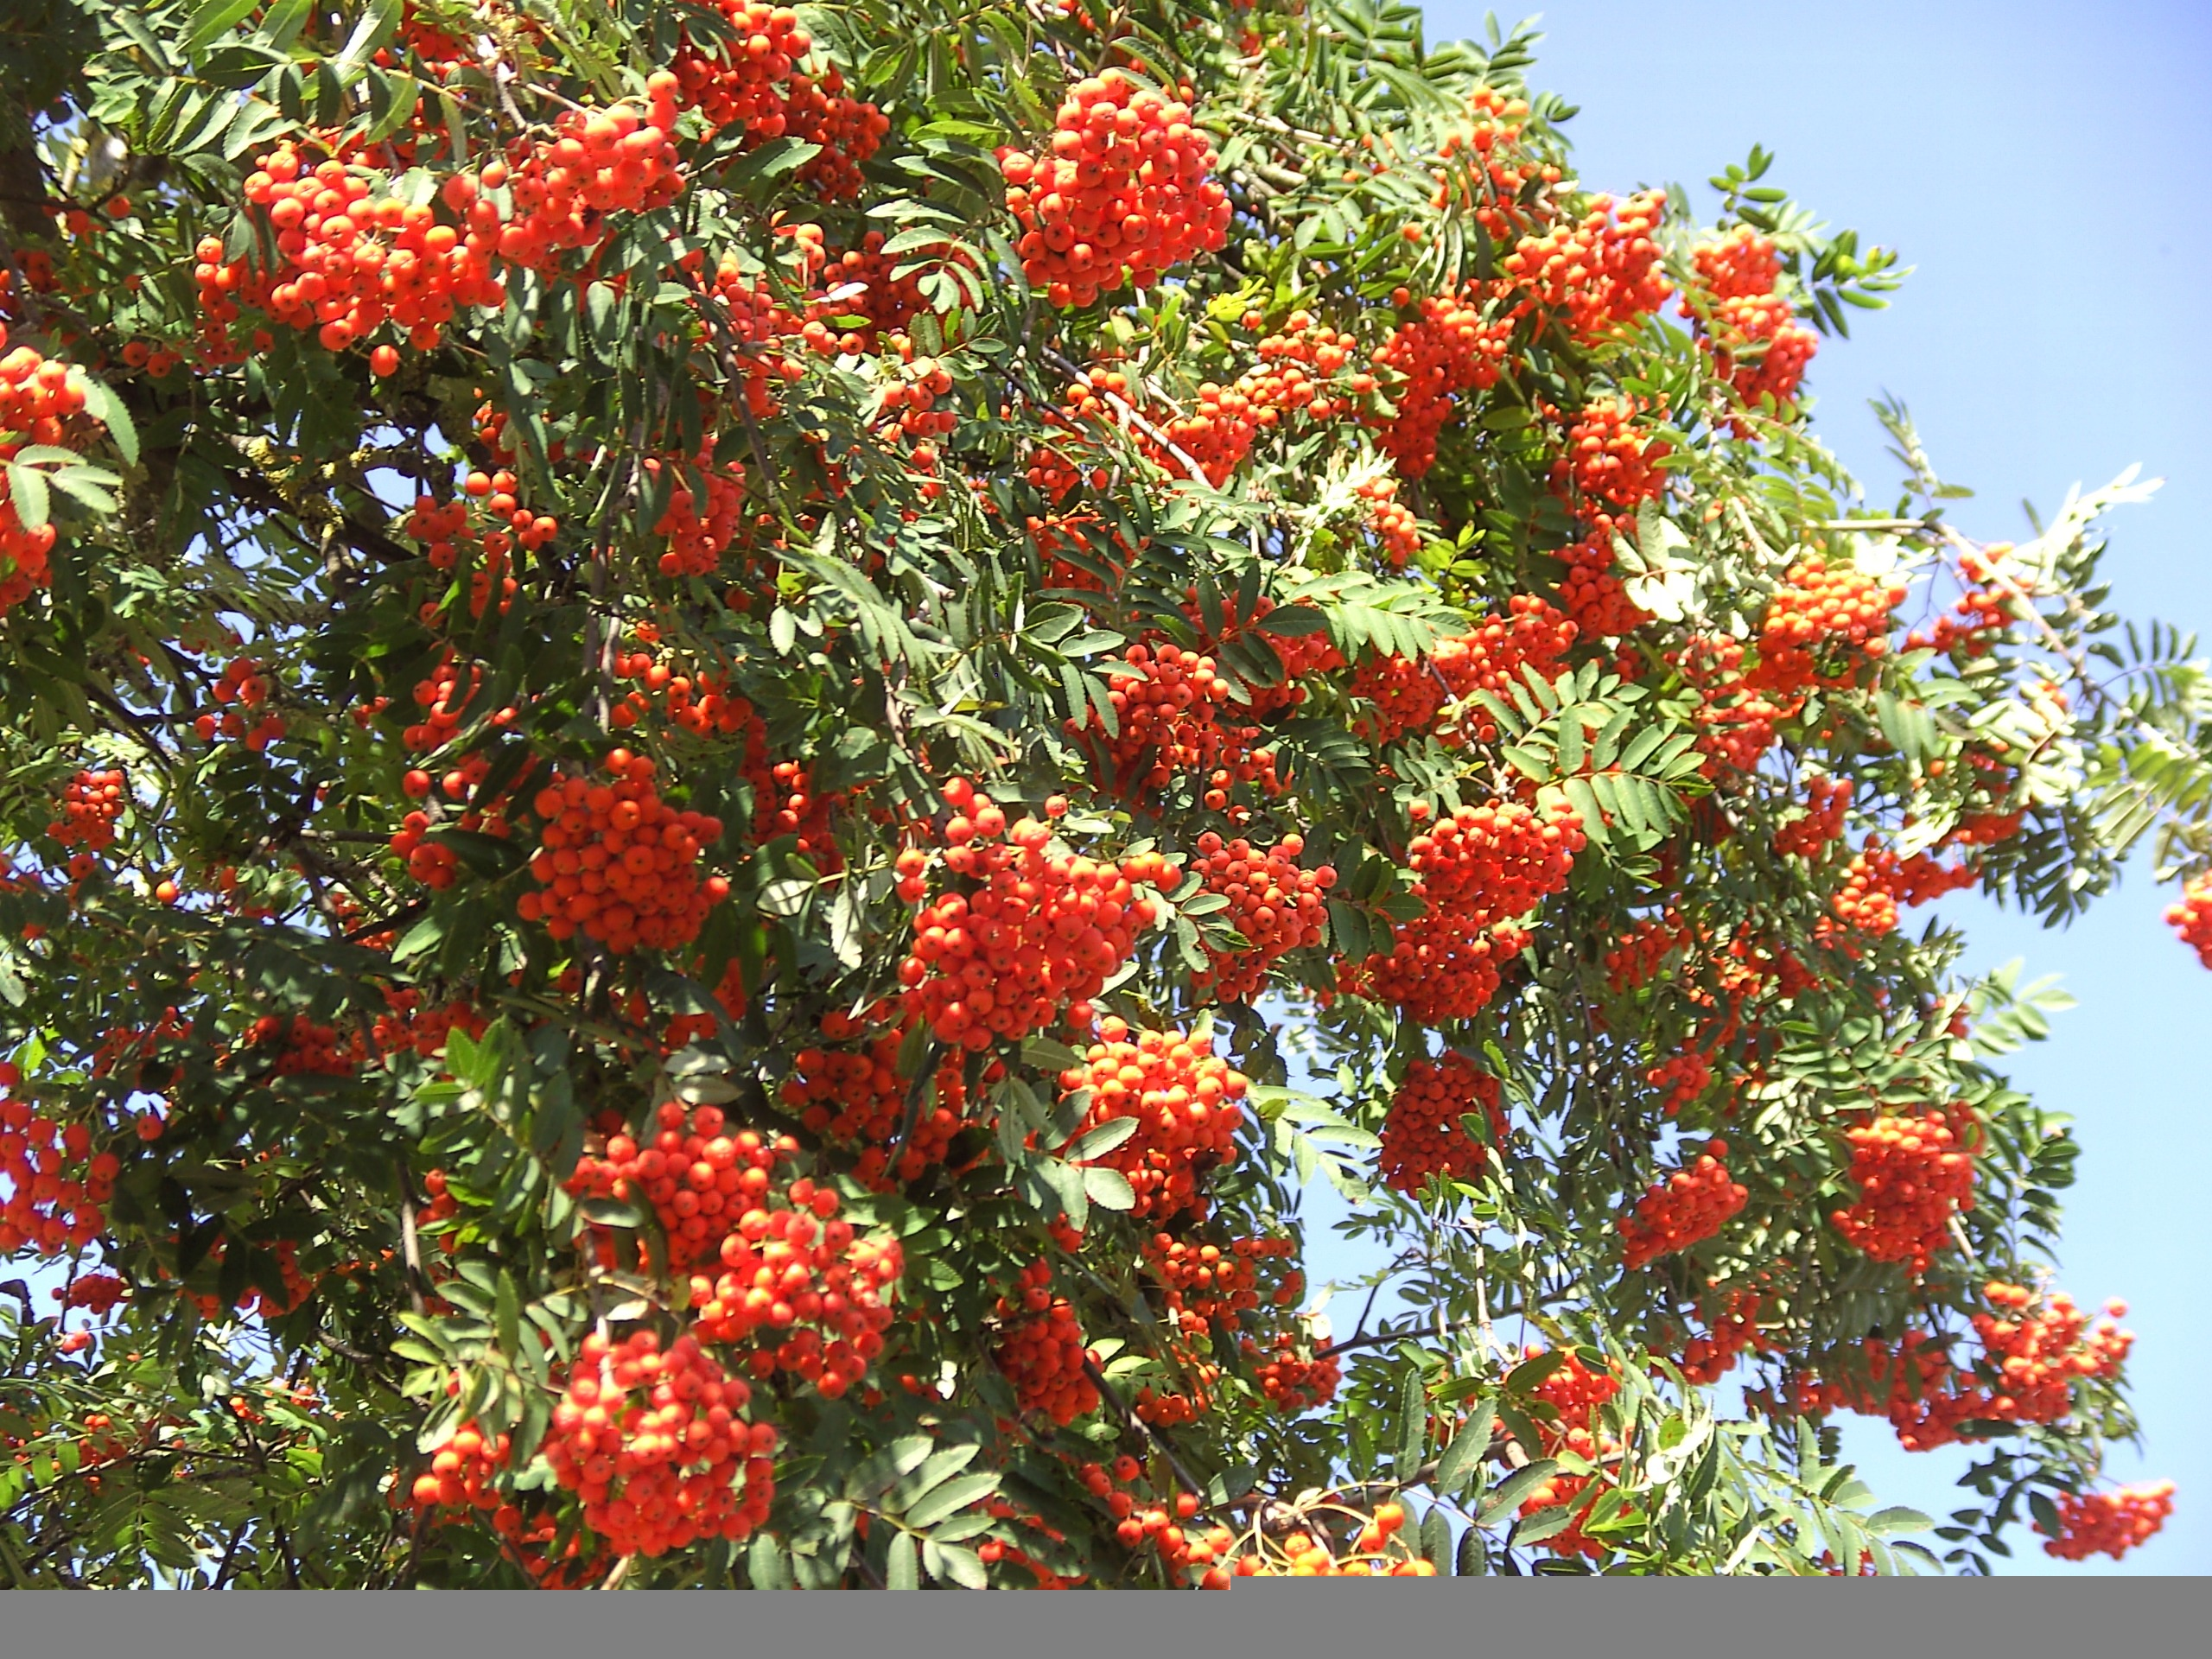
tree, plant, fruit, flower, orange, food, red, produce, evergreen, berries, shrub, fruits, rowan, hawthorn, mountain ash, sorbus, rambutan, flowering plant, rowanberries, haw, orange berry, strawberry tree, woody plant, land plant, chinese hawthorn, natural splendour